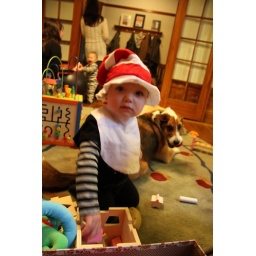
maya the cat in the hat